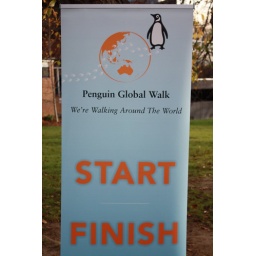
The Penguin Global Walk: we're raising money to plant trees in the U.N pledge a billion trees campaign